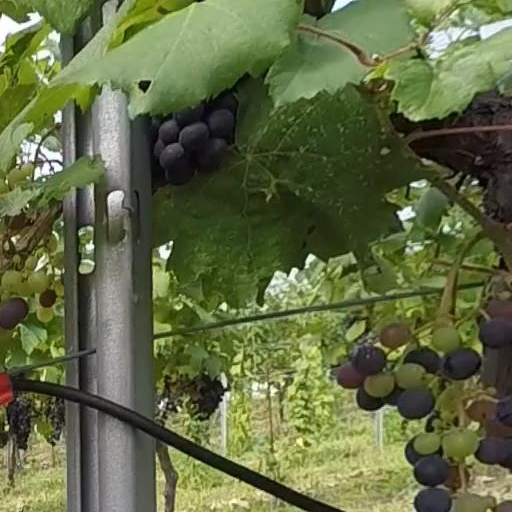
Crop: grape